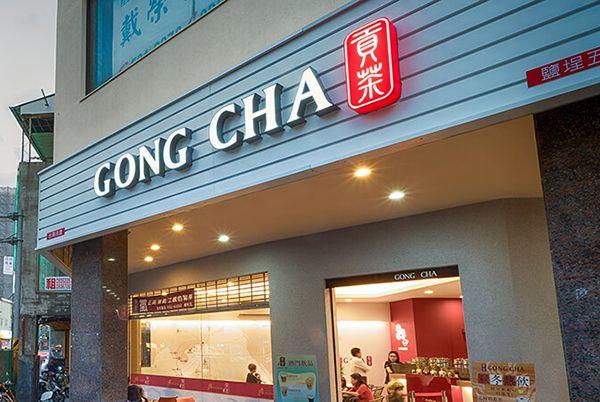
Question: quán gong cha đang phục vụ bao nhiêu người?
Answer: quán gong cha đang phục vụ bốn người